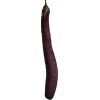
Label: Eggplant long 1